Stéphane Rougier

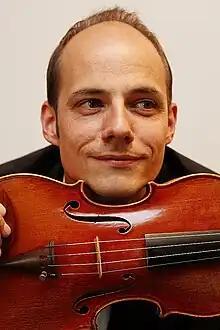

Rougier performs on the biggest international stages in New York, San Francisco, Tokyo, Beijing, Hong Kong, London, Munich, Saint Petersburg...